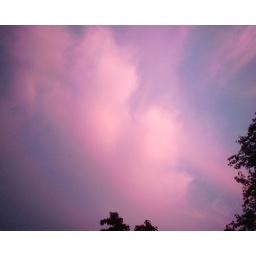
i got lucky and got a pic of the pink clouds over my house